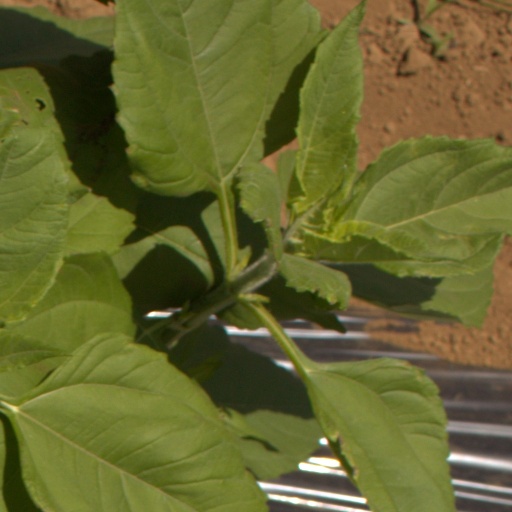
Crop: Jerusalem artichoke